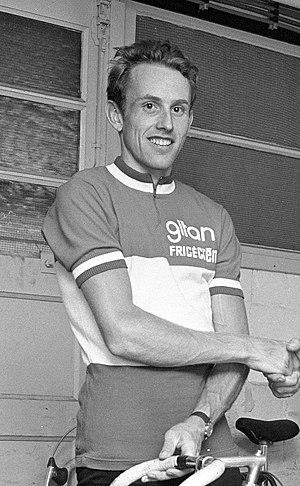
Joop Zoetemelk est un coureur cycliste néerlandais, né le 3 décembre 1946 à La Haye. Amateur, il a gagné le contre-la-montre par équipes aux Jeux Olympiques de 1968, puis le Tour de Yougoslavie en 1969. Professionnel de 1970 à 1987, il a notamment remporté le Tour d'Espagne 1979, le Tour de France 1980, et les championnats du monde en 1985.
Bernard Hinault [bɛʁnaʁ ino], né le 14 novembre 1954 à Yffiniac, est un coureur cycliste français, professionnel de 1975 à 1986. Il est le troisième coureur à remporter à cinq reprises le Tour de France, après Jacques Anquetil et Eddy Merckx. En huit participations, il y gagne vingt-huit étapes. Il a également remporté à trois reprises le Tour d'Italie et à deux reprises le Tour d'Espagne. Il compte également à son palmarès un titre de champion du monde sur route. Surnommé le Blaireau, il a dominé le sport cycliste international entre 1978 et 1986, remportant 216 victoires dont 144 hors critériums.